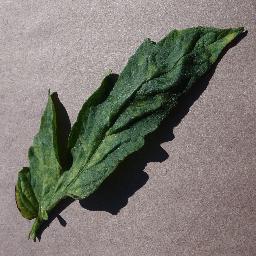
Label: Tomato___Leaf_Mold